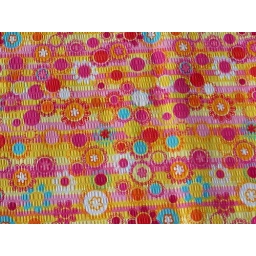
colorful retro fabric in hot pink, yellow, blue and orange